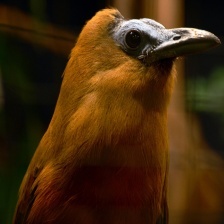
Species: CAPUCHINBIRD
Scientific name: PERISSOCEPHALUS TRICOLOR